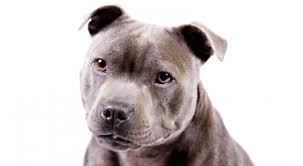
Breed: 203-n000015-Staffordshire_bullterrier